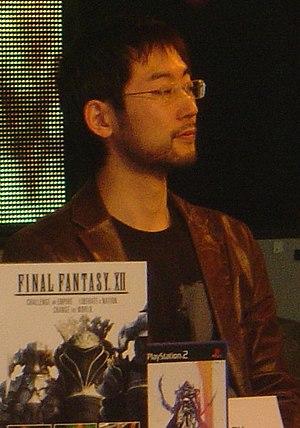
Hiroshi Minagawa en 2007, à l’occasion du lancement de Final Fantasy XII au Royaume-Uni.
Vagrant Story est un jeu vidéo de rôle développé et publié par Square pour la PlayStation le 10 février 2000 au Japon, le 15 mai 2000 en Amérique du Nord et le 21 juin 2000 dans la région PAL. Le jeu a été réalisé en grande partie par l'équipe de Yasumi Matsuno, responsable de Final Fantasy Tactics, et est l'un des rares titres à avoir obtenu la note maximale dans le magazine japonais Famitsu, 40 sur 40.
Hiroshi Minagawa est un graphiste et concepteur de jeu vidéo né en 1970. Après avoir travaillé pour Quest, il a rejoint Square en 1995. Il est connu pour son travail en tant que directeur artistique d’Ogre Battle, de Vagrant Story et Final Fantasy Tactics. Il devint le coréalisateur de Final Fantasy XII aux côtés de Hiroyuki Itō après le départ du créateur, producteur et directeur original Yasumi Matsuno. Trois des jeux sur lesquels il a travaillé ont obtenu la note maximale de la part du magazine Famitsu : Vagrant Story, Tactics Ogre et Final Fantasy XII.